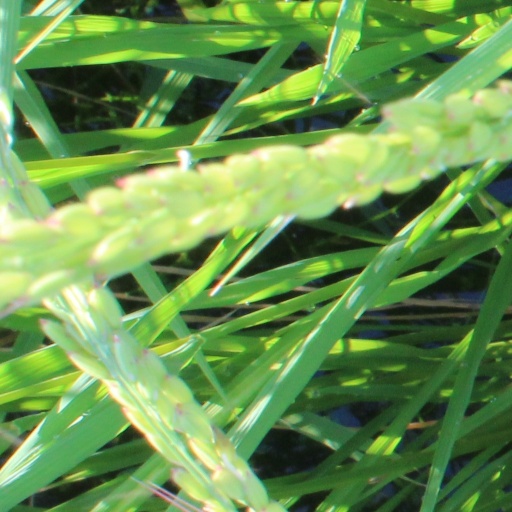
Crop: rice